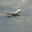
Label: airplane